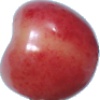
Label: cherry_rainier